Vålerenga Fotball

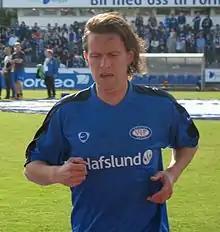
Morten Berre holds the record for most matches in the highest division for Vålerenga.

The follow-up season of 2006 did not start out as well for the reigning champions, and a poor start left them at the bottom of the table after seven rounds, having gained only 5 points. A steady rise in form though still brought the team to 6th place by the time the season was half-through. Late July brought a string of bad results, including embarrassing losses to main rival FK Lyn, and the exit from the UEFA Champions League, after losing 5–3 on aggregate to Czech club Mladá Boleslav in the 2nd qualifying round. Vålerenga had aimed to qualify for the tournament after missing out the previous year by being defeated by Belgian side Club Brugge on a penalty shoot-out. After losing five out of seven games between 22 July and 19 August head-coach Kjetil Rekdal announced his resignation. Assistant coach Petter Myhre took over as interim manager, and as a result the club regained their form and scored 25 out of the last 30 possible points, bringing the club to a third place in the league, as well as a qualification spot for the 2007–08 Europa League. Vålerenga also qualified for play in the 2006–07 Scandinavian Royal League after finishing among the top four teams in Norway. In October 2006, Petter Myhre was hired on a permanent basis, but he would resign in July 2007, following a string of bad results.